Coal in Canada

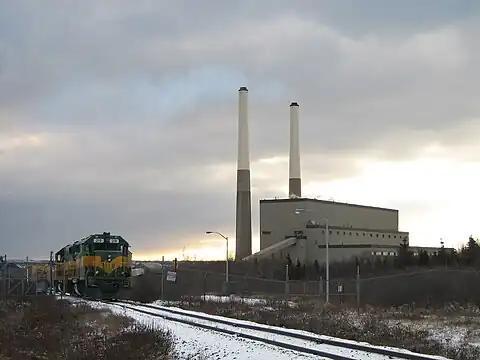
Lingan Generating Station, the largest coal-fired power station in Eastern Canada

In 2016, "mining, processing, and related services from thermal and metallurgical coal contributed an estimated $4 billion to Canada's economy, or roughly 0,2%. of Canada's GDP," according to Natural Resources Canada. NRC reported that about 50 percent of this "GDP contribution came from metallurgical coal" and, in comparison, "clean energy accounted for 1.3% of Canada’s GDP."